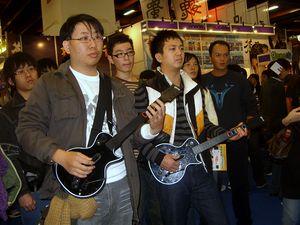
Guitar Hero 3: Legends of Rock est un jeu vidéo de rythme développé par Neversoft et édité par RedOctane en 2007. Le jeu est disponible sur PlayStation 2, PlayStation 3, Wii, Xbox 360, Mac OS X et Windows. Il s'agit du troisième épisode de la série Guitar Hero.